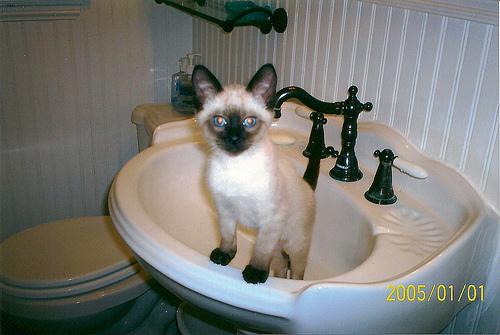
Breed: Siamese